Siv Jensen

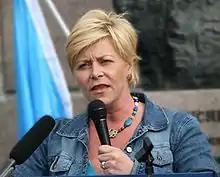

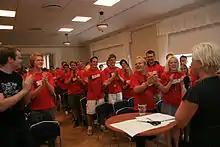
Siv Jensen speaking before a Progress Party’s Youth summer camp.

Jensen is a staunch supporter of Israel, and has stated that she is "not afraid to defend Israel's right to defend itself." She visited the Israeli city of Sderot in the summer of 2008 and experienced Hamas bombing first hand, forcing her and her company to run for the air-raid shelter. She strongly opposed the Norwegian government's decision to recognise Hamas as she holds that "you don't negotiate with terrorists, you just don't." Jensen has in addition advocated moving the Norwegian embassy in Israel from Tel Aviv to Jerusalem, while also being open to accepting a future recognition of a Palestinian state.